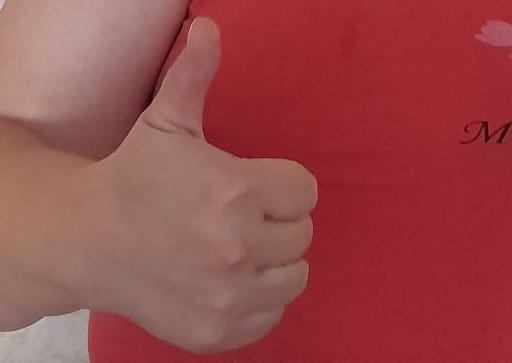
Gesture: like